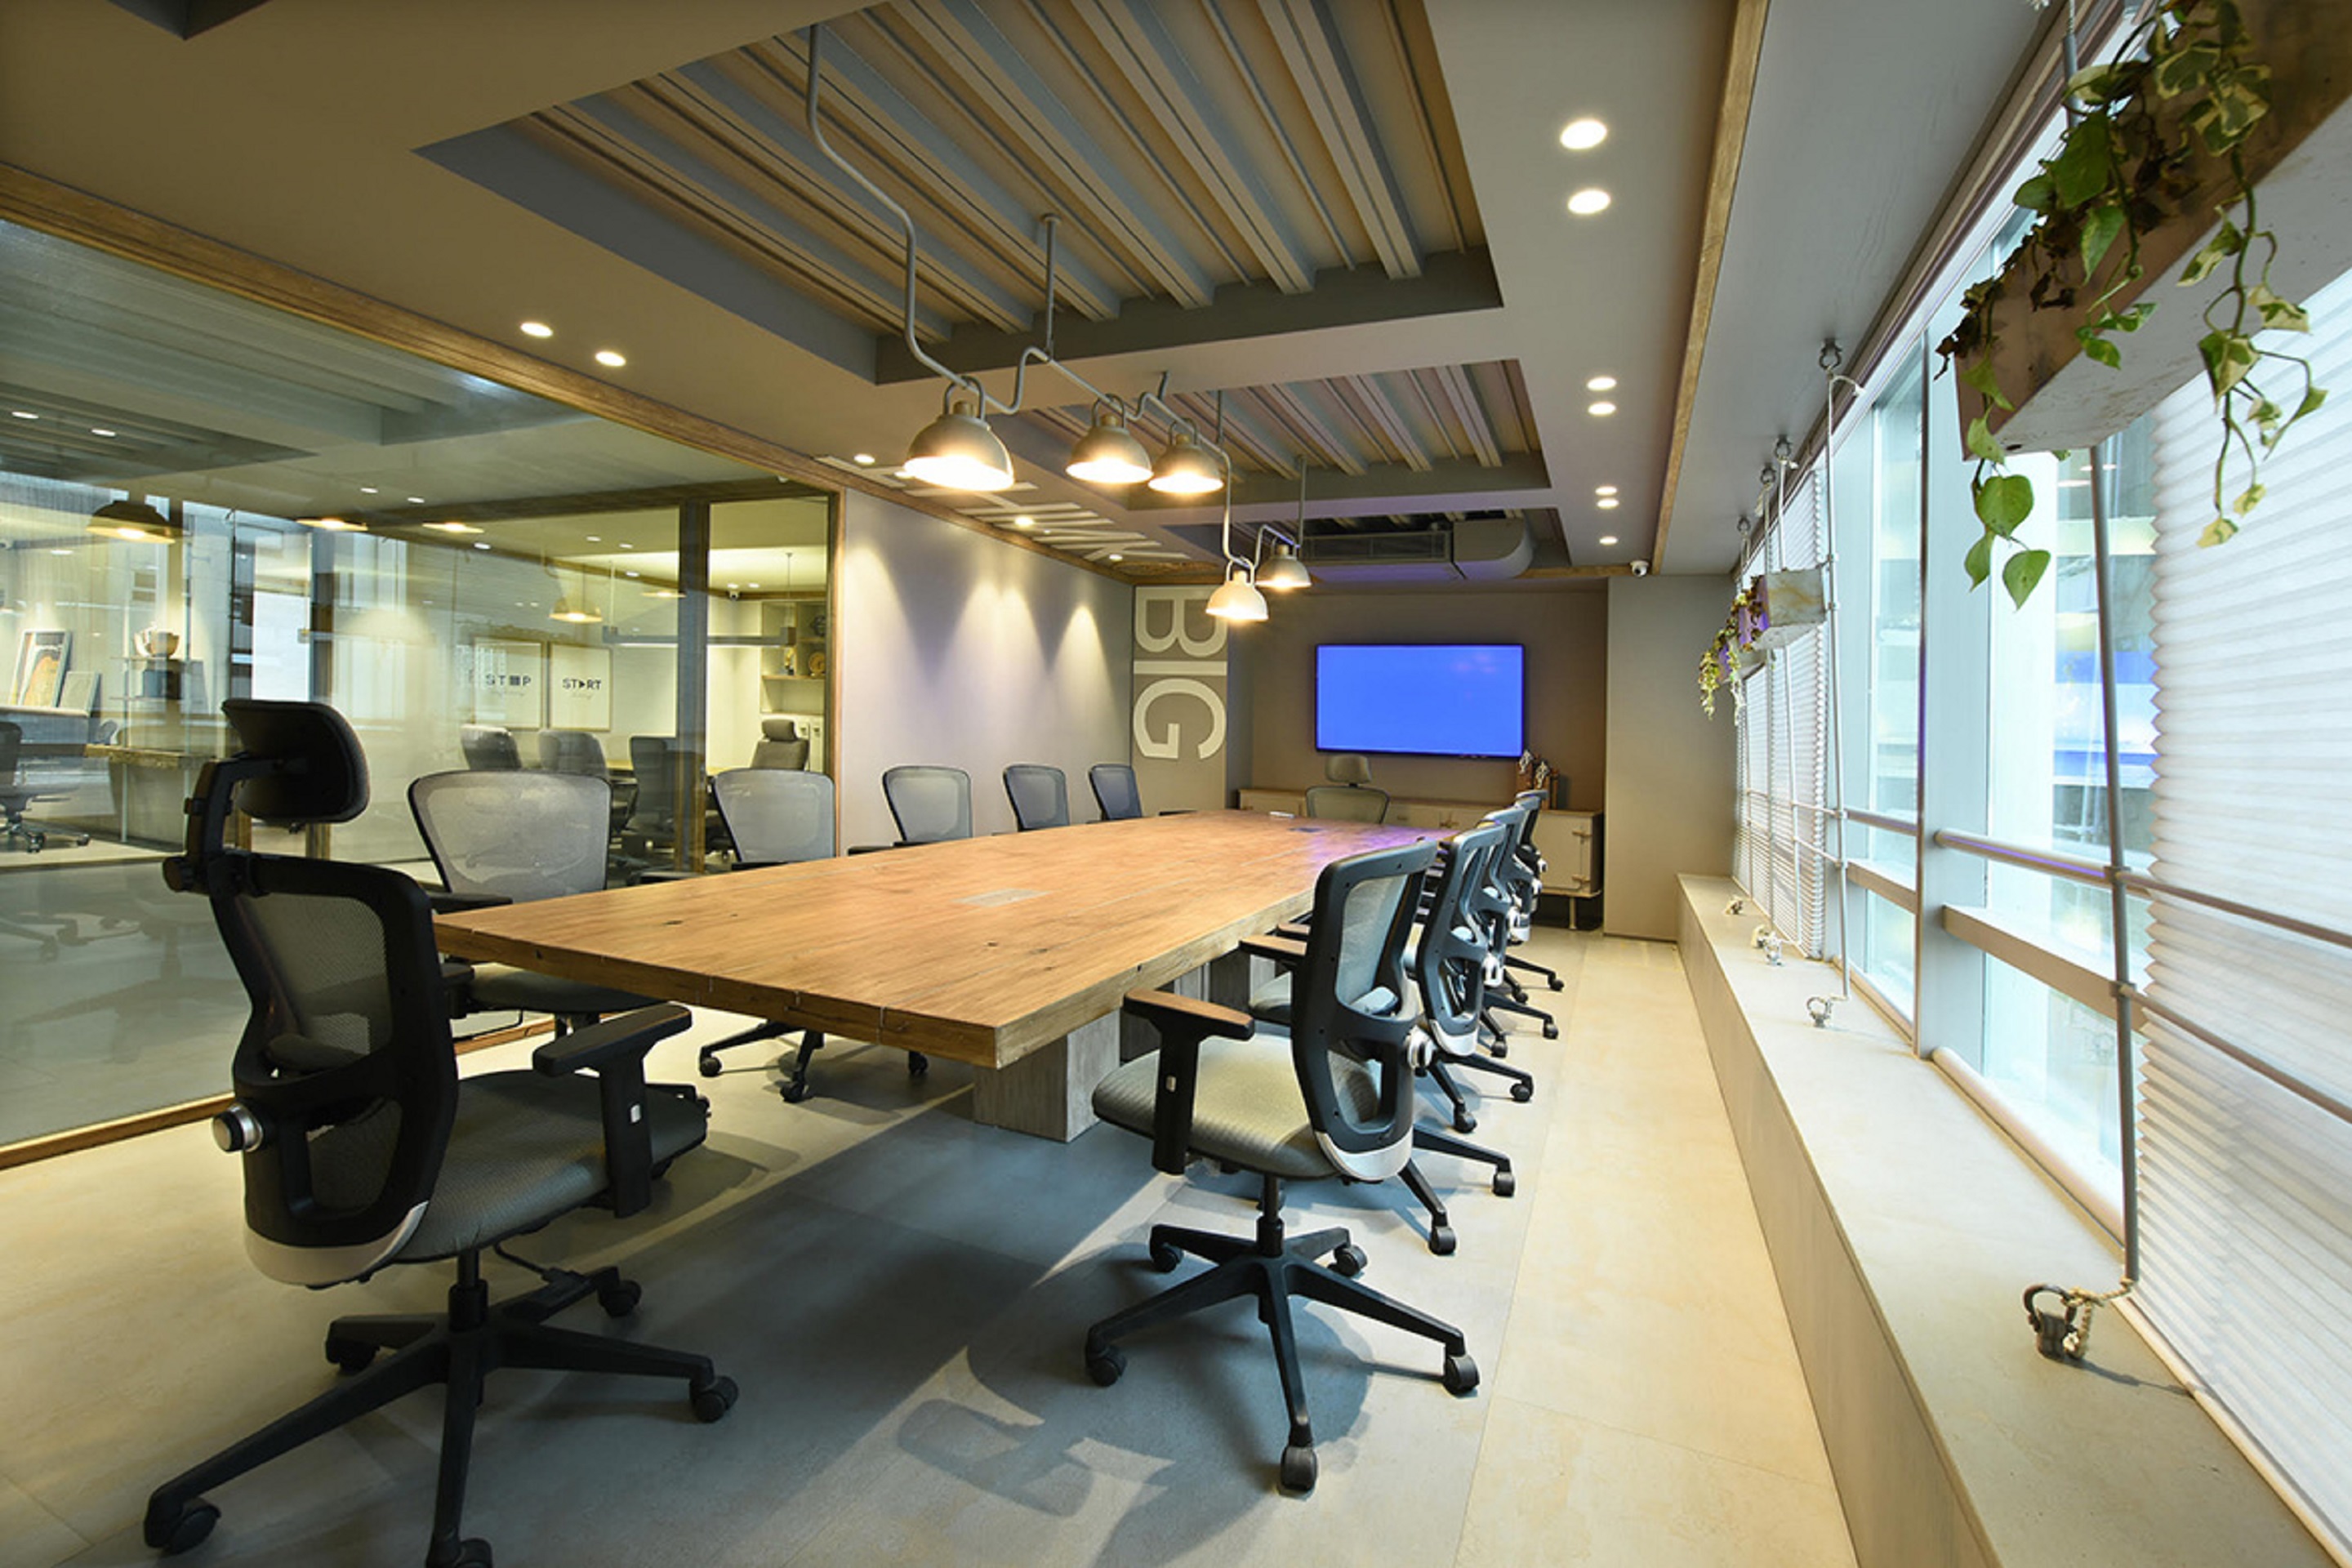
design, office, building, office chair, interior design, ceiling, property, room, conference hall, table, architecture, real estate, furniture, floor, flooring, chair, loft